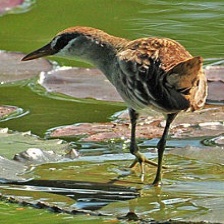
Species: WHITE BROWED CRAKE
Scientific name: AMAURORNIS CINEREA